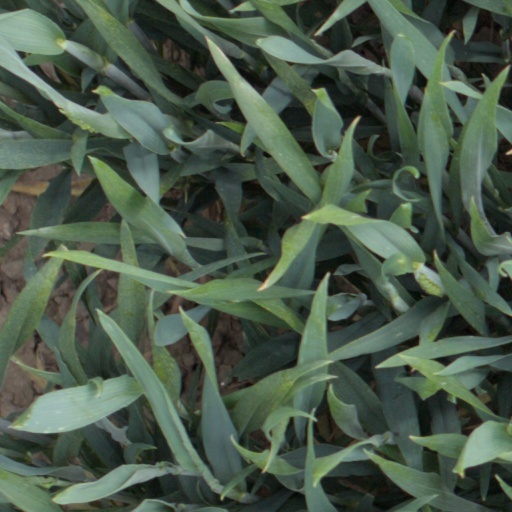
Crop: wheat